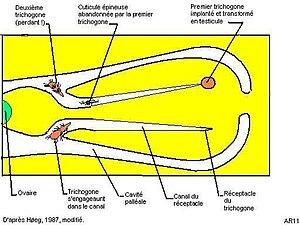
Coupe lonfitudinale dans une jeune externa de Sacculina carcini montrant la progression des stades trichogones.
La sacculine est un crustacé parasite du crabe vert Carcinus maenas ainsi que de plusieurs autres crabes de la famille des Portunidae et des Pirimelidae. C'est un des parasites marins des eaux européennes les plus connus. L’espèce appartient aux Rhizocéphales, tous parasites de décapodes marins, un super-ordre de l’infra-classe des Cirripèdes.